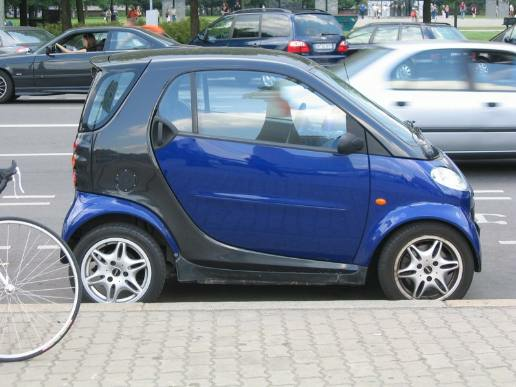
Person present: No